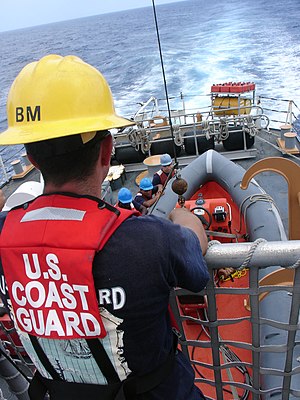
Oppustelig ting
Oppustelig båd.
En oppustelig ting er et et objekt som kan pustes med en gas, sædvanligvis luft, men brint, helium og nitrogen anvendes også. En af mange fordele ved en oppustelig ting er at den kan gemmes i et lille rumfang når ikke oppustet, da oppustelig tings størrelse afhænger af tilstedeværelsen af en gas for at give den oppustelig ting størrelse og form.